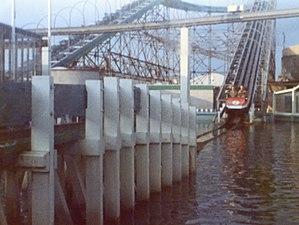
Les montagnes russes aquatiques sont un type de montagnes russes s'apparentant aux bûches, où une embarcation fait un parcours aérien se terminant dans l'eau. Le principe de base reste un parcours à bord de wagons le long de rail et non des bateaux, d'où la filiation avec les montagnes russes.